Church of St Peter and St Paul, Barkestone-le-Vale

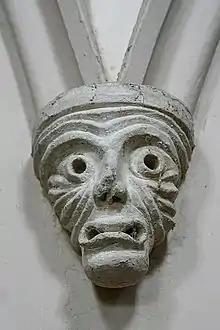
Label stop in the north arcade of the church, such figures were intended to portray a vision of hell to medieval parishioners

The church is mostly 14th century but with some 15th century additions. Several of the windows are built in the Gothic style. In 1840, the nave, north aisle, clerestory, tower and chancel were rebuilt, and the south aisle built. The whole church was then restored 17 years later.